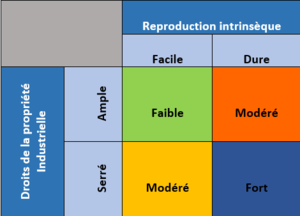
Explique le régime de qualification des capacités dynamiques
En théorie organisationnelle, la capacité dynamique est la capacité d'une organisation à adapter délibérément sa base de ressources. Le concept a été défini par David Teece, Gary Pisano et Amy Shuen, dans leur article de 1997 intitulé « Dynamic Capabilities and Strategic Management », comme « la capacité de l'entreprise à intégrer, développer et reconfigurer ses compétences internes et externes pour faire face à un environnement en évolution rapide ».